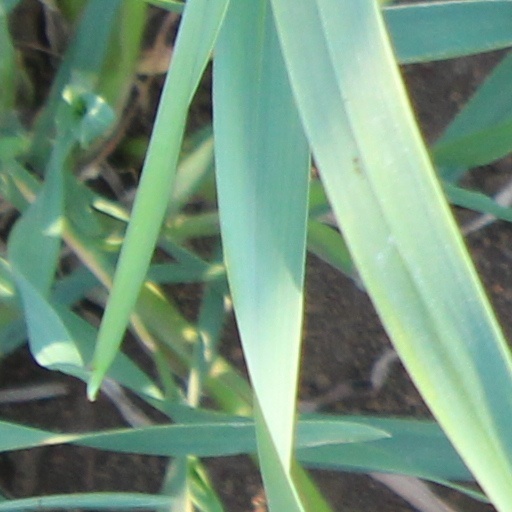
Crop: wheat